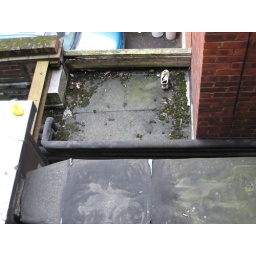
Filthy roof under my window